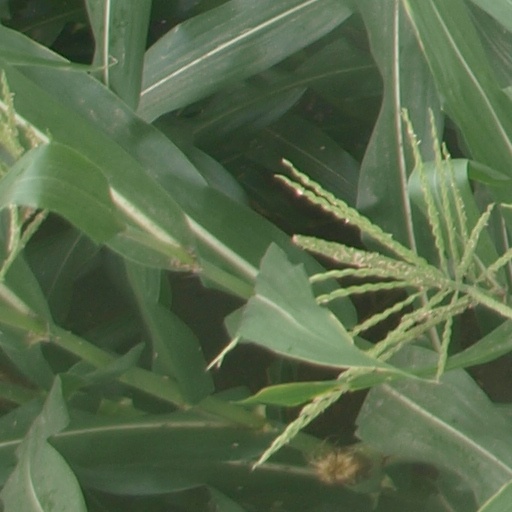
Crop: maize; corn